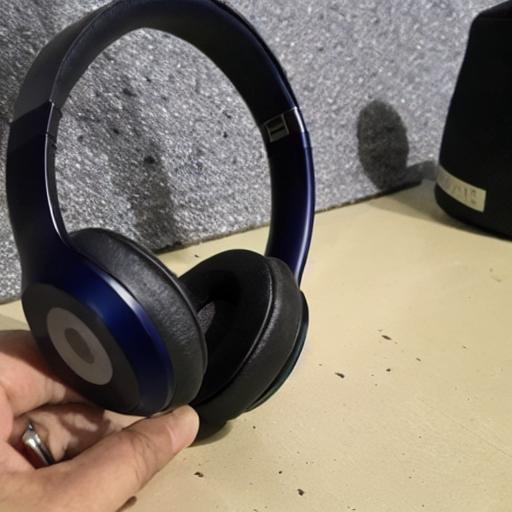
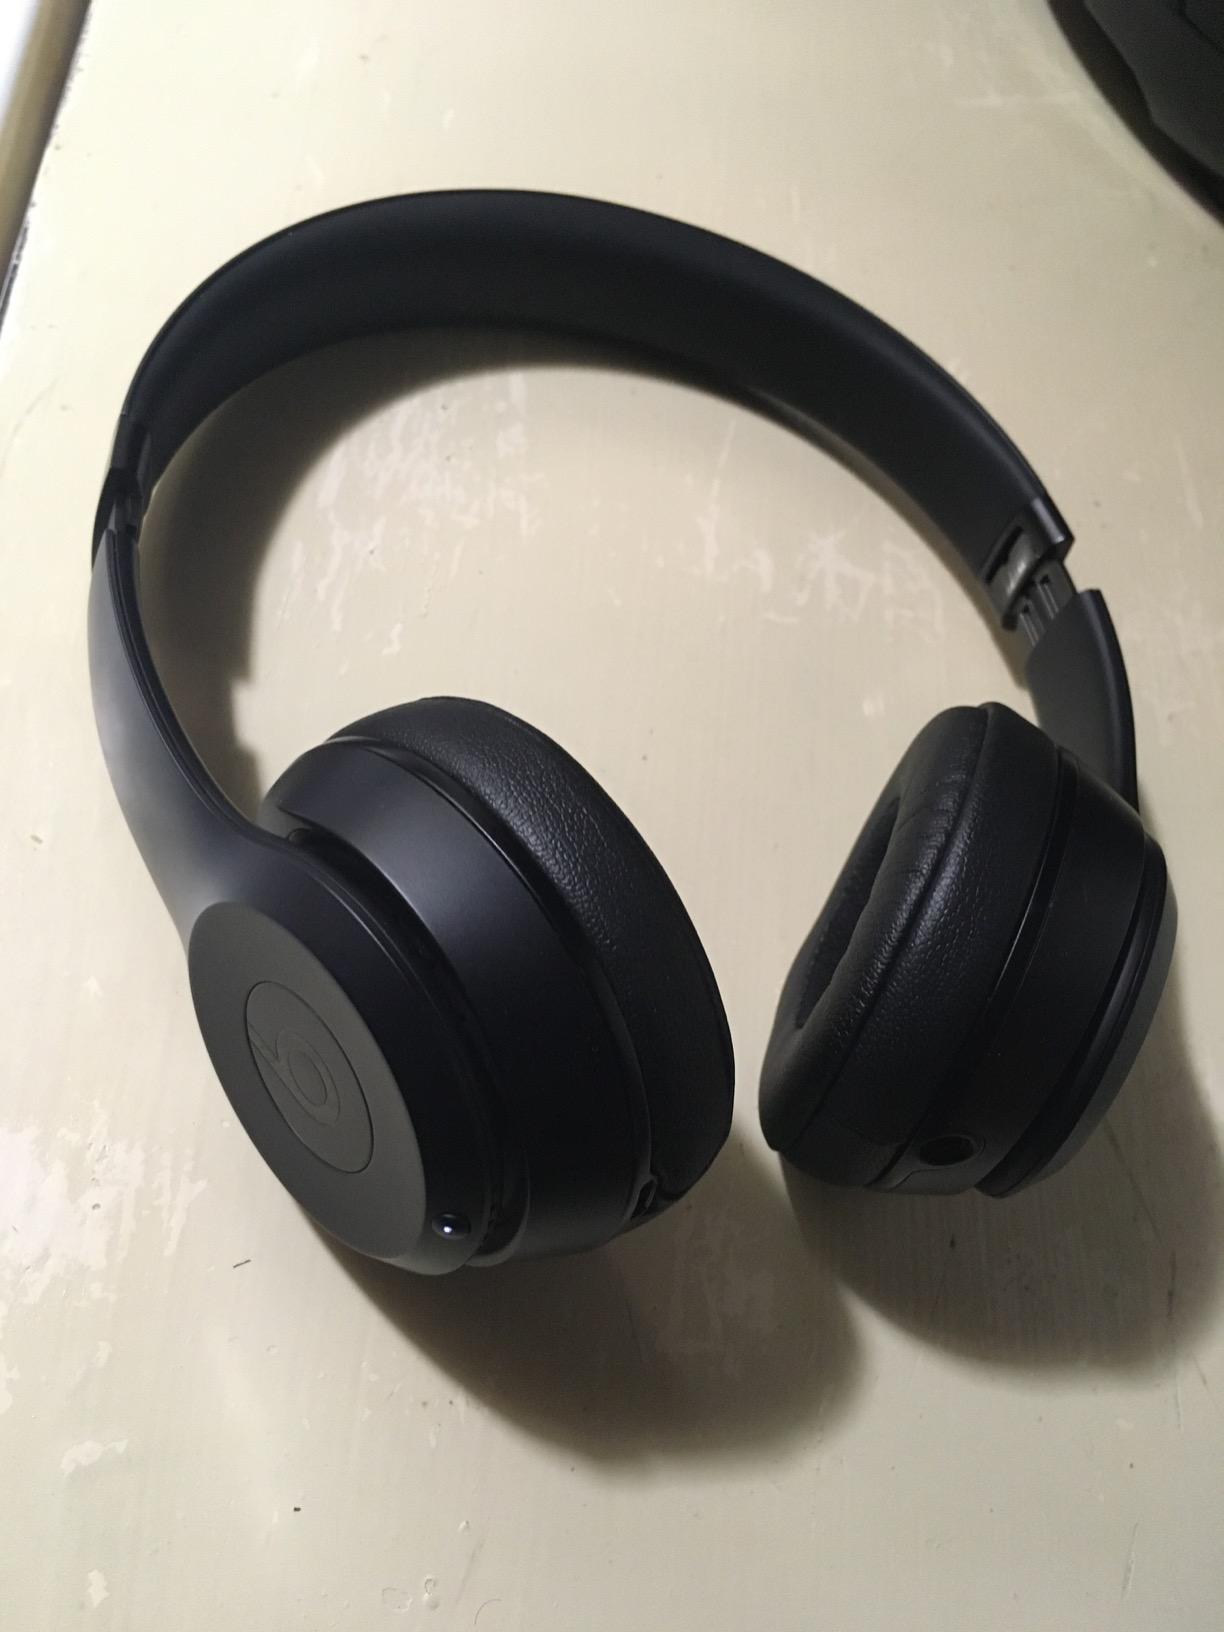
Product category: headphones
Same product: no